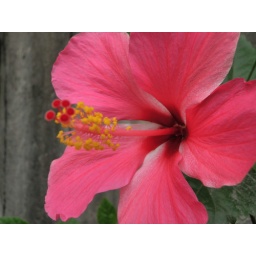
Its a flower on d road during my stay in Phil. lots of beauties around.